Corfiot Italians

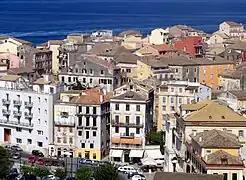
View of the Venetian quarter

The architecture of Corfu City still reflects its long Venetian heritage, with its multi-storied buildings, its spacious squares such as the popular "Spianada" and the narrow cobblestone alleys known as "Kantounia". The town began to grow during the Venetian period on a low hillock situated between the two forts. In many respects, Corfu typifies the small Venetian town, or "borgo", of which there are numerous other surviving examples in the former Venetian territories of the Adriatic Sea, such as Ragusa and Spalato in Dalmatia. As in Venice itself, the "campi" developed haphazardly in the urban fabric where it was natural for residents to congregate, especially around churches, civic buildings, fountains, and cisterns. The best example of such a space is Plateia Dimarcheiou ("Town Hall Square"), overlooked on its north side by the 17th century Loggia dei Nobili (which today serves as the seat of the local government) and on the east side by the late sixteenth century Catholic Church of St. Iakovos, or St. James. The Italian Renaissance is best represented on Corfu by the surviving structures of the "Fortezza Vecchia" (the Old Fortress) on the eastern side of the town, built by the Veronese military engineer Michele Sanmicheli and the Venetian Ferrante Vitelli, who also designed the later fortress on the west, the "Fortezza Nuova".